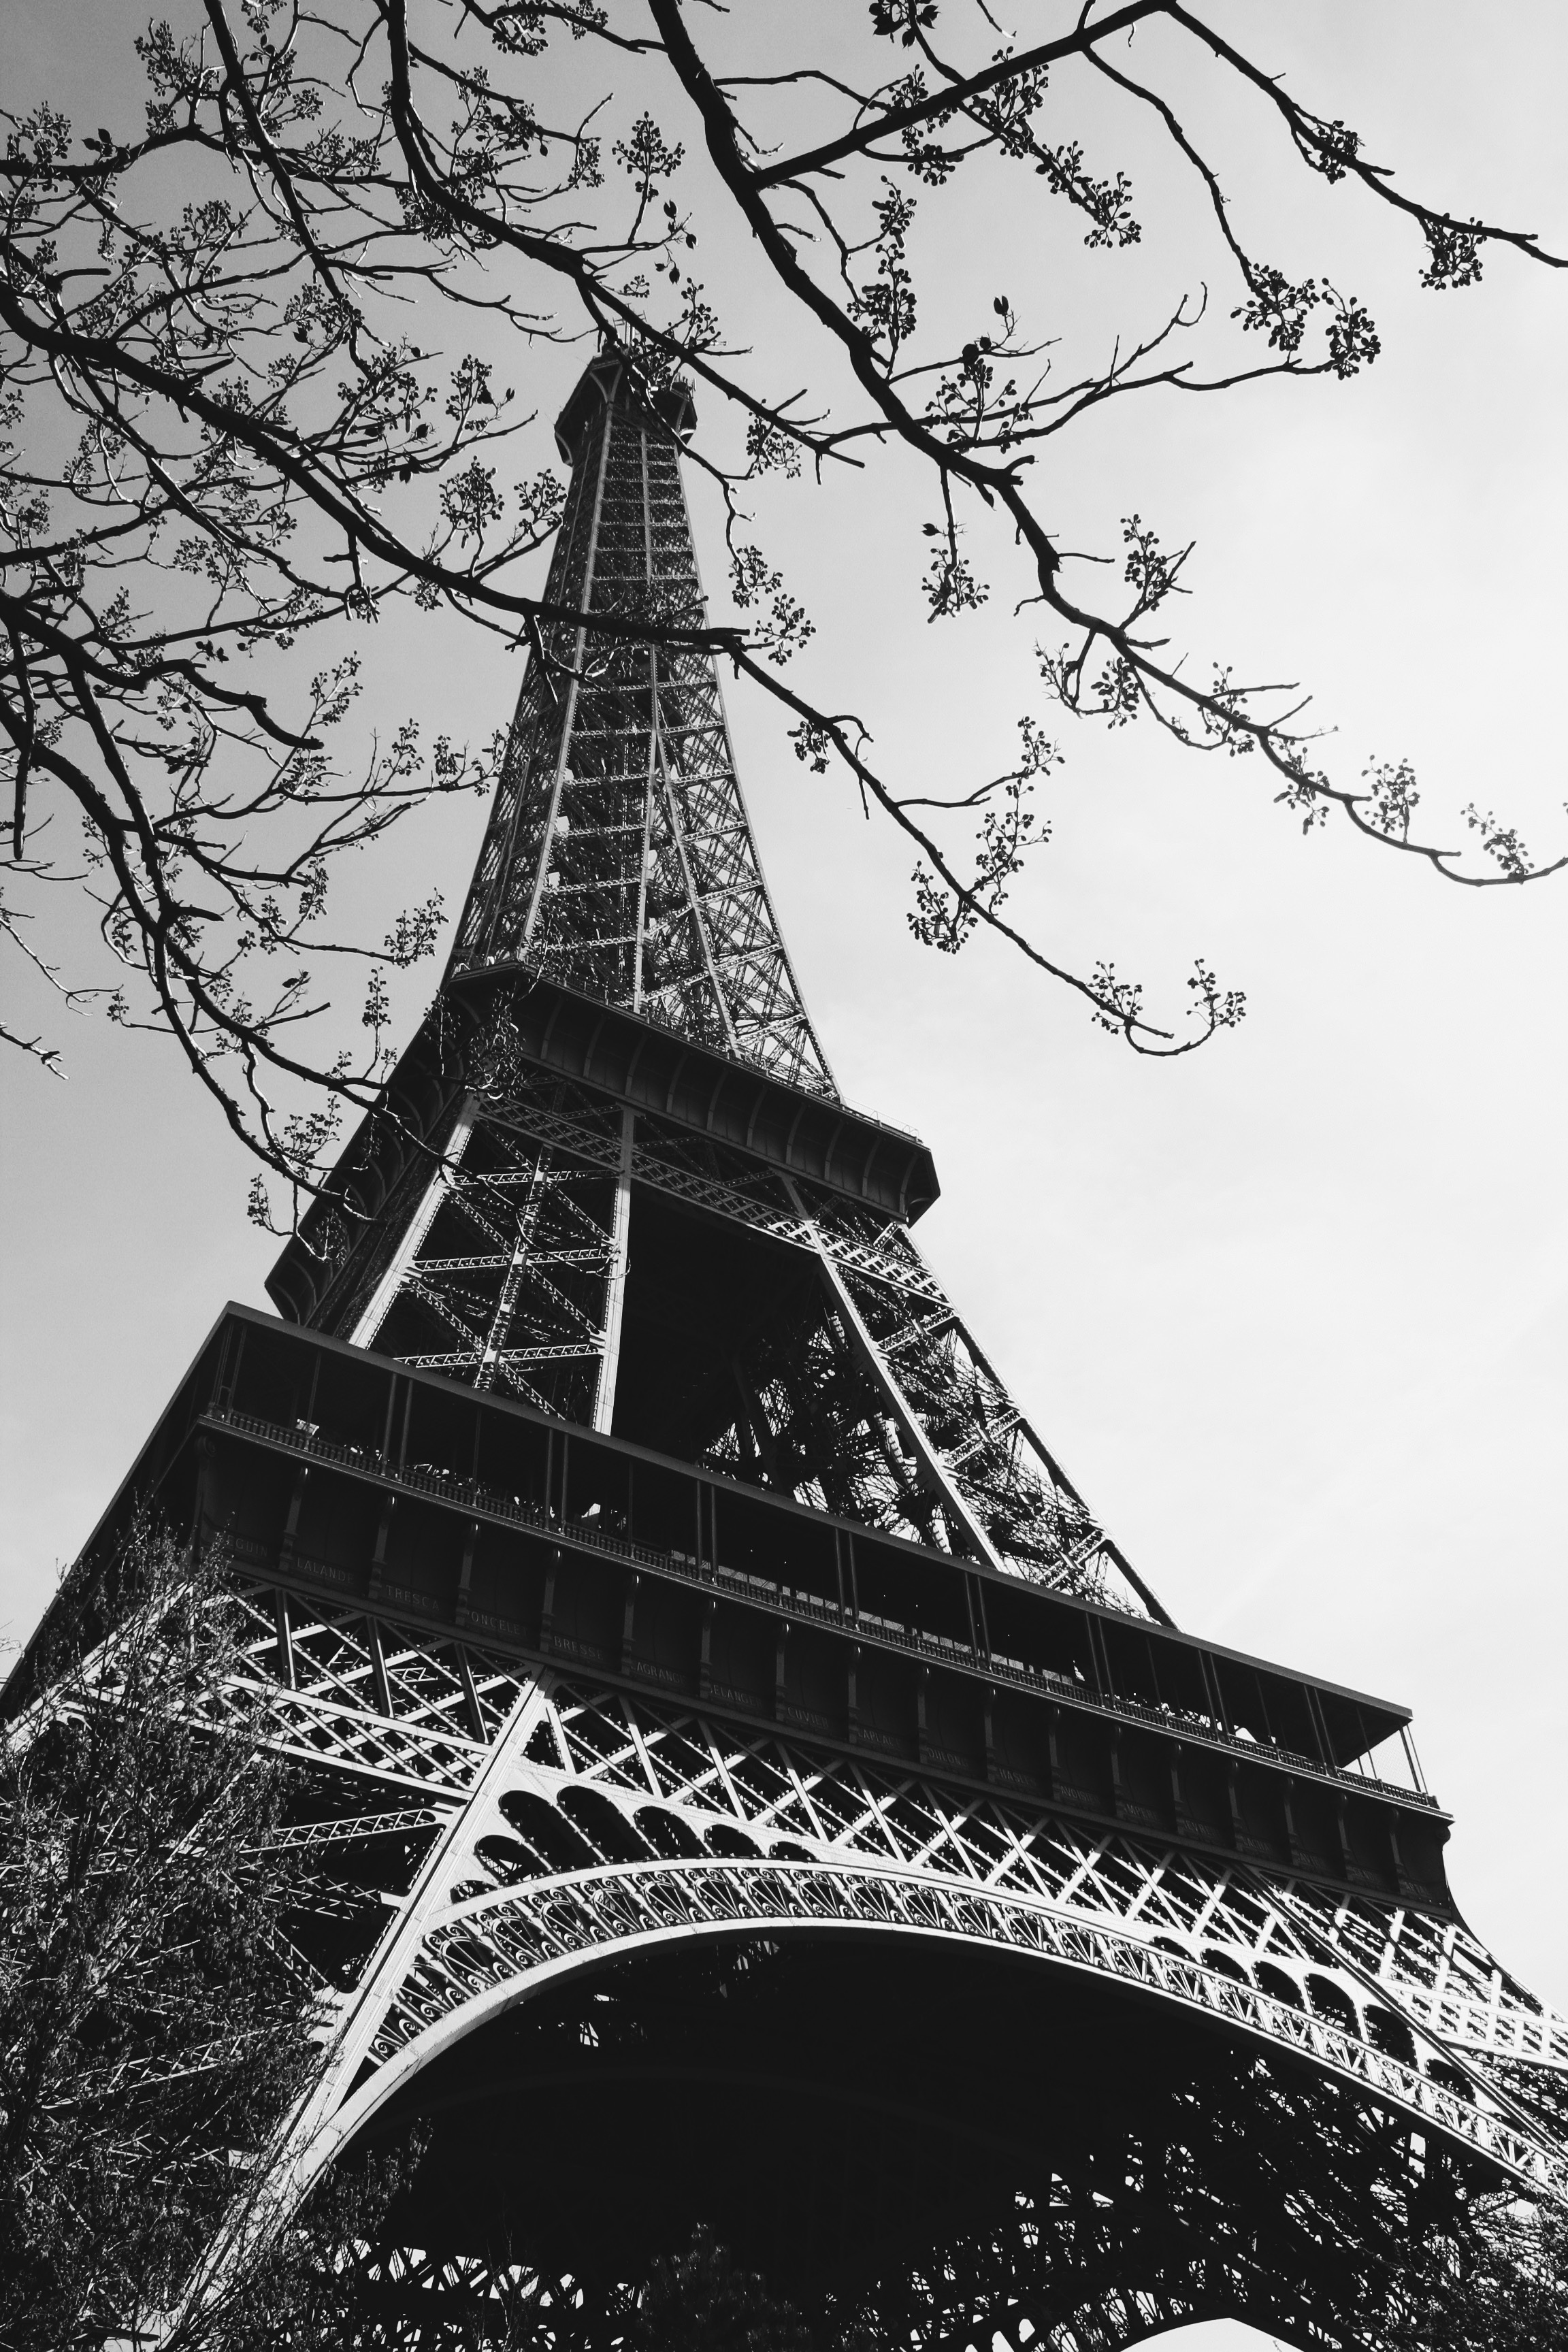
tree, black and white, tower, landmark, monochrome, sketch, drawing, spire, symmetry, shape, monochrome photography